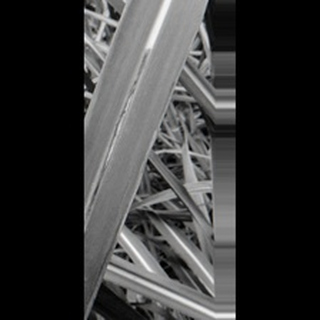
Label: sugarcane_red_rot